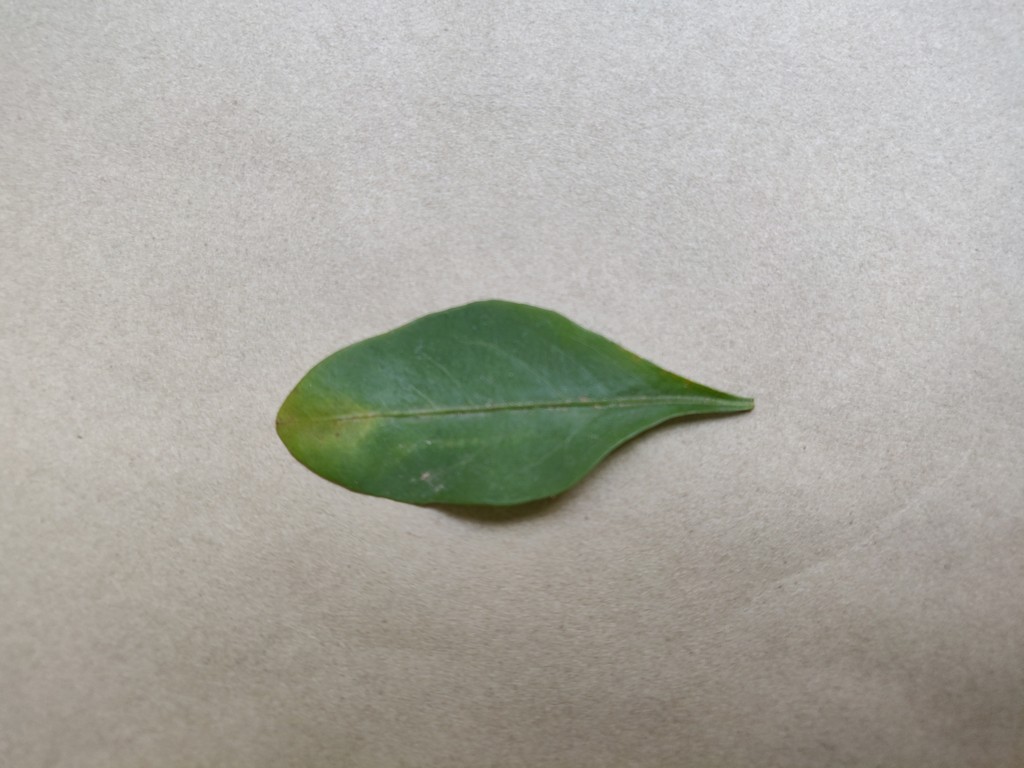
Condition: Unhealthy
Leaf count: single
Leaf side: front